Formula Racing Development

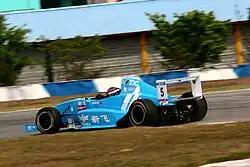
Jim Ka To, driving for FRD, on his way to winning the 2008 Asian Formula Renault Challenge title.

With the aim of providing a budget junior racing series around the Asian region, FRD, with the support from Renault Sport, imported a fleet of Formula Renault 2.0 race cars and first organised the Asian Formula Renault Series (aka AFR Series) in 2000. This is a pioneering junior racing series in Asia and it attracted numerous young talents from the region to join the grid over the years. From 2002 to 2005, the series even held an invitation race during the Macau Grand Prix weekend and big names such as Japanese F1 stars Kamui Kobayashi, Kazuki Nakajima, Red Bull Junior Team's Scott Speed, Brazilian Bruno Senna all once took part in the event. In the coming 2014 season, the Series will be using the latest version of Formula Renault cars.